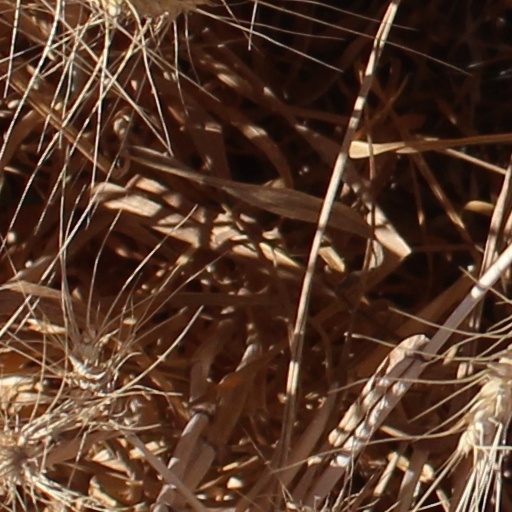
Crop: wheat